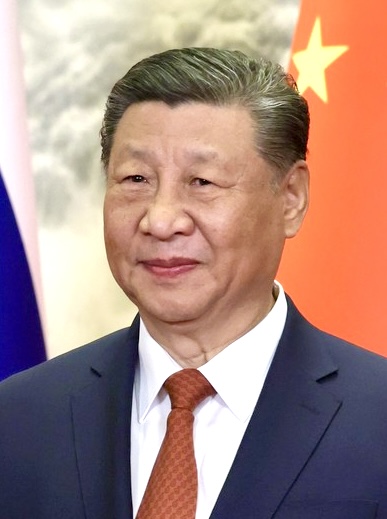
สี จิ้นผิง

| name = สี จิ้นผิง
| native_name_lang = zh
| image = Chinese President Xi May 2024.jpg
| caption = สีใน พ.ศ. 2567
| order = เลขาธิการพรรคคอมมิวนิสต์จีน
| term_start = 15 พฤศจิกายน พ.ศ. 2555
| predecessor = หู จิ่นเทา
| order2 = ประธานาธิบดีสาธารณรัฐประชาชนจีน|ประธานาธิบดีจีน
| term_start2 = 15 มีนาคม พ.ศ. 2556
| predecessor2 = หู จิ่นเทา
| premier2 = หลี่ เค่อเฉียง หลี่ เฉียง
| order3 = คณะกรรมาธิการการทหารส่วนกลาง (จีน)|ประธานคณะกรรมาธิการการทหารส่วนกลาง
| predecessor3 = หู จิ่นเทา
| order4 = รายชื่อรองประธานาธิบดีสาธารณรัฐประชาชนจีน|รองประธานาธิบดีจีน
| president4 = หู จิ่นเทา
| predecessor4 = เจิ้ง ชิ่งหง
| successor4 = หลี่ หยวนเฉา
| term_start4 = 15 มีนาคม พ.ศ. 2551
| term_end4 = 14 มีนาคม พ.ศ. 2556
| birth_place = ปักกิ่ง ประเทศจีน
| residence = จงหนานไห่
| party = พรรคคอมมิวนิสต์จีน
| allegiance = ประเทศจีน
| branch = กองทัพปลดปล่อยประชาชน
| serviceyears = 1979–1982
| unit = คณะกรรมาธิการการทหารส่วนกลาง (จีน)|คณะกรรมาธิการการทหารส่วนกลาง
| spouse = เค่อ หลิงหลิง (หย่า) เผิ่ง หลี่หยวน (ปัจจุบัน)
| parent = สี จ้งซฺวิน (บิดา)
| alma_mater = มหาวิทยาลัยชิงหฺวา
| father = สี จ้งซฺวิน
----
----
|
| signature = Xi Jinping signature (2023).svg
Chinese|title=สี จิ้นผิง|s=习近平|t=習近平|y=jaahp káhn pìhng|p=Xí Jìnpíng|mi=|order=st
สี จิ้นผิง (; เกิด 15 มิถุนายน พ.ศ. 2496) เป็นนักการเมืองชาวจีน ปัจจุบันดำรงตำแหน่งเลขาธิการพรรคคอมมิวนิสต์จีน ประธานาธิบดีสาธารณรัฐประชาชนจีนและประธานคณะกรรมาธิการการทหารส่วนกลาง บางทีเรียก "ผู้นำสูงสุด" ของจีน ในปี 2559 พรรคให้ตำแหน่งเขาเป็นผู้นำ "แกนกลาง" ในฐานะเลขาธิการ สีเป็นคณะกรรมาธิการสามัญประจำสภาคณะกรรมการบริหารสูงสุดของพรรคคอมมิวนิสต์จีน ซึ่งเป็นองค์กรวินิจฉัยสั่งการสูงสุดของจีน
สี จิ้นผิงเป็นเลขาธิการคนแรกที่เกิดหลังสงครามโลกครั้งที่สอง เป็นบุตรของทหารผ่านศึกคอมมิวนิสต์จีน สี จ้งซฺวิน สีขยับตำแหน่งทางการเมืองในมณฑลฝั่งทะเลของจีน สีเป็นผู้ว่าการมณฑลฝูเจี้ยนตั้งแต่ปี 2542 ถึง 2545 และผู้ว่าการ ซึ่งขณะนั้นเป็นตำแหน่งเลขาธิการพรรคของมณฑลเจ้อเจียงตั้งแต่ปี 2545 ถึง 2550 หลังการปลดเฉิน เหลียงยฺหวี่ สีถูกโอนไปเซี่ยงไฮ้เป็นเลขาธิการพรรคช่วงสั้น ๆ ในปี 2550 สีเข้าร่วมคณะกรรมาธิการสามัญประจำสภาคณะกรรมการบริหารสูงสุดและสำนักเลขาธิการกลางในเดือนตุลาคม 2550 ใช้เวลาอีกห้าปีเป็นผู้สืบทอดของหู จิ่นเทา สีเป็นรองประธานาธิบดีตั้งแต่ปี 2551 ถึง 2556 และรองประธานคณะกรรมการกลางทหารส่วนกลางตั้งแต่ปี 2553 ถึง 2555
==ประวัติ==
สี จิ้นผิง เป็นบุตรของ สี จ้งซฺวิน อดีตรองนายกรัฐมนตรีจีน ผู้ซึ่งเป็นคนใกล้ชิดของประธาน เหมา เจ๋อตง แต่ก่อนการปฏิวัติวัฒนธรรมไม่นาน จ้งซฺวินก็ถูกปรับลดตำแหน่งลงเป็นเพียงกรรมกร เนื่องจากเป็นผู้อนุมัติให้มีการตีพิมพ์หนังสือที่วิจารณ์ประธานเหมา ครอบครัวสีก็เข้าสู่ความทุกข์ยาก และเนื่องจากประวัติที่ด่างพร้อยของบิดาทำให้เขาเป็นนักเรียนที่มักถูกกลั่นแกล้งอยู่เสมอ พี่สาวของสีก็ถูกกลั่นแกล้งเช่นกัน ด้วยความทุกข์หลายประการสุดท้ายเธอก็ฆ่าตัวตาย Cultural Revolution Shaped Xi Jinping, From Schoolboy to Survivor Christ Buckley and Didi Kirsten Tatlow. "The New York Times". 24 กันยายน 2015. และแล้ว สี จิ้นผิง ก็กลายเป็นหนึ่งใน 29,000 ปัญญาชนชุดแรกที่ถูกกวาดต้อนไปเข้ารับการศึกษา ใช้ชีวิตเรียนรู้การทำไร่ทำนาและปศุสัตว์ พำนักอยู่ในถ้ำที่เหลียงเจี่ยเหอ หมู่บ้านเล็ก ๆ ทางเหนือของมณฑลชานซีในปี พ.ศ. 2512 ถึงกระนั้น เขามีความมุ่งมั่นที่จะเป็นสมาชิกของพรรคคอมมิวนิสต์จีนมาก สี จิ้นผิง ซึ่งยังคงอาศัยอยู่ในถ้ำ ได้เขียนจดหมายสมัครเป็นสมาชิกพรรคคอมมิวนิสต์จีนครั้งแล้วครั้งเล่า แม้จะถูกปฏิเสธมาตลอด แต่ในที่สุด หลังจากความพยายามหลายครั้ง เขาก็ได้เป็นสมาชิกพรรคคอมมิวนิสต์
== ชีวิตส่วนตัว ==
สีแต่งงานครั้งแรกกับ เค่อ หลิงหลิง บุตรีของเค่อ หัว อดีตเอกอัครราชทูตจีนประจำอังกฤษ ก่อนที่ทั้งคู่แยกทางกันหลังจากแต่งงานเพียงไม่กี่ปี
ต่อมา พ.ศ. 2530 สีแต่งงานกับ เผิง ลี่ยฺเหวียน เธอเป็นนักร้องเพลงพื้นบ้านที่มีชื่อเสียงในระดับประเทศ ซึ่งเธอเป็นที่รู้จักมากขึ้นอีกครั้งเมื่อนายสีได้ขึ้นดำรงตำแหน่งเลขาธิการพรรคคอมมิวนิสต์ และภายหลังสามีได้ขึ้นเป็นประธานาธิบดีอย่างเป็นทางการ นางเผิง เริ่มที่จะเข้ามามีบทบาทในด้านการเจริญสัมพันธไมตรีกับต่างประเทศ ในฐานะที่เธอเป็นสุภาพสตรีหมายเลขหนึ่งของจีน ซึ่งถือเป็นครั้งแรกที่ภริยาผู้นำสูงสุดออกมามีบทบาทต่อสาธารณชน ทั้งคู่มีบุตรสาวด้วยกันหนึ่งคน ชื่อว่า สี หมิงเจ๋อ ซึ่งเธอจบการศึกษาจากมหาวิทยาลัยฮาร์วาร์ด ในฤดูใบไม้ผลิปี พ.ศ. 2558 ขณะที่เรียนเธอใช้นามแฝง โดยศึกษาทางด้านจิตวิทยาและภาษาอังกฤษ
นางเผิงเคยกล่าวถึงชีวิตในครอบครัวว่า "พอเขามาถึงบ้าน ดิฉันไม่เคยรู้สึกเลยว่ามีผู้นำกำลังอยู่ในบ้าน ในสายตาฉันเขายังคงเป็นแค่สามี"
== ประธานาธิบดี ==
หลังเถลิงอำนาจ ริเริ่มมาตรการกว้างขวางเพื่อใช้บังคับวินัยของพรรคและรับประกันเอกภาพภายใน การรณรงค์ปราบการฉ้อราษฎร์บังหลวงอันเป็นสัญลักษณ์ของเขานำสู่การหมดอำนาจของเจ้าหน้าที่รัฐทั้งปัจจุบันและเกษียณแล้วคนสำคัญหลายคน สีเพิ่มการจำกัดสังคมพลเมืองและวจนิพนธ์อุดมการณ์ ส่งเสริมการตรวจพิจารณาอินเทอร์เน็ตในประเทศจีนตามมโนทัศน์ "เอกราชอินเทอร์เน็ต" สีเรียกร้องให้มีการปฏิรูปเศรษฐกิจแบบตลาดเพิ่ม การปกครองตามกฎหมายและเสริมสร้างสถาบันกฎหมาย โดยเน้นความทะเยอทะยานปัจเจกบุคลและชาติภายใต้คำขวัญ "ฝันจีน" สียังเป็นผู้นำนโยบายต่างประเทศที่ในเชิงรุกมากขึ้น โดยเฉพาะกับความสัมพันธ์ระหว่าง จีน–ญี่ปุ่น ไปจนถึงการอ้างสิทธิ์ของจีนในทะเลจีนใต้ และบทบาทในการเป็นผู้นำการค้าเสรีและโลกาภิวัฒน์ เขายังมุ่งขยายอิทธิพลในยูเรเชียของจีนผ่านข้อริเริ่มเข็มขัดและเส้นทาง|การริเริ่มหนึ่งเข็มขัดหนึ่งเส้นทาง
ไฟล์:Xi Jinping ASC1889 (23049751989).jpg|thumb|สีจิ้นผิงในปี ค.ศ. 2015
เขาถือเป็นบุคคลศูนย์กลางของผู้นำรุ่นที่ 5 ของสาธารณรัฐประชาชนจีน สีรวบอำนาจสถาบันมากขึ้นโดยดำรงตำแหน่งผู้นำหลายตำแหน่ง รวมทั้งประธานคณะกรรมการความมั่นคงแห่งชาติที่ตั้งใหม่ ตลอดจนคณะกรรมการขับเคลื่อนใหม่ว่าด้วยการปฏิรูปเศรษฐกิจและสังคม การจัดโครงสร้างกองทัพใหม่ และอินเทอร์เน็ต ความคิดของสี จิ้นผิงว่าด้วยสังคมนิยมกับลักษณะของจีนสำหรับสมัยใหม่|ความคิดทางการเมืองของสี ถูกเขียนอยู่ในธรรมนูญของพรรค และมีการแก้ไขเพิ่มเติมรัฐธรรมนูญเพื่อเลิกข้อจำกัดวาระของประธานาธิบดี นั่นทำให้ผู้นำจีนต่อไปนี้ สามารถรับเลือกเป็นประธานาธิบดีได้โดยไม่จำกัดวาระ ซึ่งเป็นเรื่องที่ถูกจำกัดมาตั้งแต่สมัยที่เติ้งเสี่ยวผิงปฏิรูปประเทศจีน สีมีการสร้างลัทธิบูชาบุคคลรอบตัวเขา "โดยมีหนังสือ การ์ตูน เพลงป๊อบ และกระทั่งท่าเต้น"
== จุดยืนการเมือง ==
=== ความคิดสี จิ้นผิง ===
ในปี พ.ศ. 2559 เดือน ก.ย. ทางคณะกรรมการกลางของพรรคคอมมิวนิสต์ ได้มีมตินำปรัชญาความคิดทางการเมืองของสีจิ้นผิง บรรจุเป็นแนวทางและยุทธ์ศาสตร์หลักในการบริหารประเทศ ซึ่งถูกเรียกว่า "ความคิดของสีจิ้นผิง" เป็นการรวบรวมเอา ปาฐกถา สุนทรพจน์ คำปราศรัย ถ้อยแถลง บทสัมภาษณ์ ปรัชญา ไปจนถึงจดหมายและข้อเขียนของสีจิ้นผิง ในระหว่างวันที่ 15 พฤศจิกายน ค.ศ. 2012 ถึงวันที่ 13 มิถุนายน ค.ศ. 2014 ออกเผยแพร่ โดยสีให้ความสำคัญต่อหลักการสังคมนิยม และรูปร่างของจีนในยุคใหม่ เพื่อเป็นทิศทางของการบริหารประเทศจีนต่อไป 中共中央政治局召开会议 研究拟提请党的十八届七中全会讨论的文件-新华网, The Political Bureau of the CPC Central Committee Convened to Study the Documents to be Submitted to the Seventh Plenary Session of the 18th CPC Central Committee. news.xinhuanet.com (in Chinese).
== อ้างอิง ==
หมวดหมู่:สี จิ้นผิง|
หมวดหมู่:ประธานาธิบดีแห่งสาธารณรัฐประชาชนจีน
หมวดหมู่:รองประธานาธิบดีแห่งสาธารณรัฐประชาชนจีน
หมวดหมู่:เลขาธิการพรรคคอมมิวนิสต์จีน
หมวดหมู่:ผู้นำสูงสุดแห่งสาธารณรัฐประชาชนจีน
หมวดหมู่:นักการเมืองจีนแผ่นดินใหญ่
หมวดหมู่:บุคคลจากปักกิ่ง
หมวดหมู่:บุคคลที่ยังมีชีวิตอยู่
หมวดหมู่:ผู้นำประเทศในปัจจุบัน
หมวดหมู่:ศิษย์เก่าจากมหาวิทยาลัยชิงหฺวา